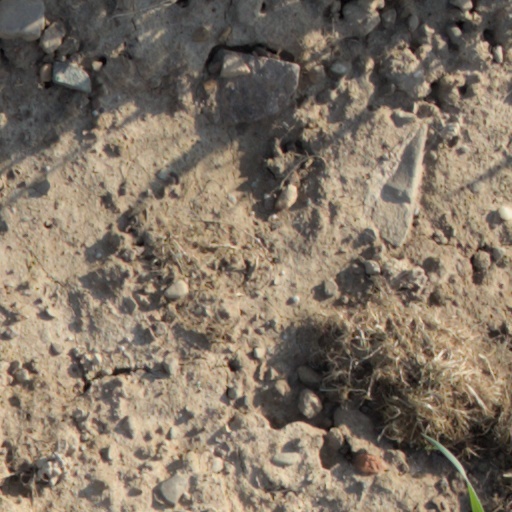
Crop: wheat